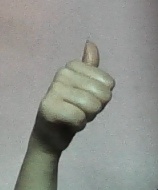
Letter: aleff